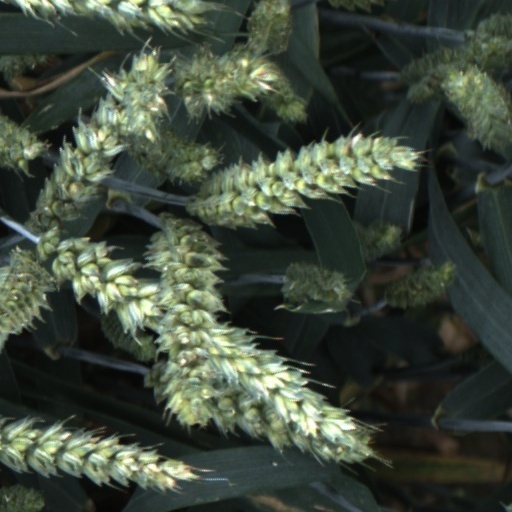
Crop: wheat